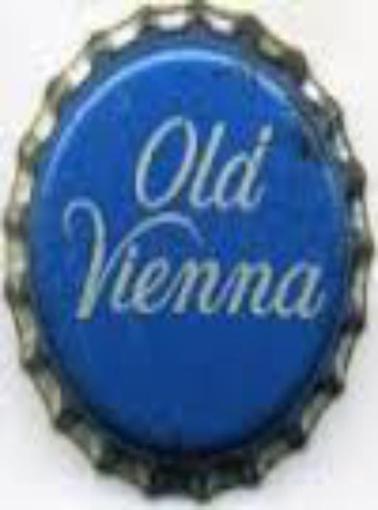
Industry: Others